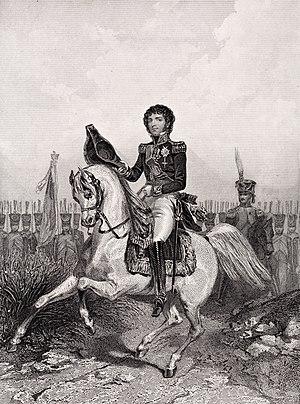
Le maréchal Bernadotte. Lithographie d'Henry Robinson d'après un dessin de L. David, Bibliothèque nationale de Norvège.
Jean-Baptiste Bernadotte, né le 26 janvier 1763 à Pau et mort le 8 mars 1844 à Stockholm, est un militaire français devenu roi de Suède et de Norvège sous les noms de Charles XIV Jean et de Charles III Jean de 1818 jusqu'à sa mort, après avoir été nommé régent en 1810 sous le règne de Charles XIII. Il s'engagea dans l'armée française en 1780 et connut un avancement rapide sous la Révolution française, atteignant le grade de général en 1794 après avoir longtemps végété dans des fonctions subalternes. Il se distingua à plusieurs reprises sur les champs de bataille et occupa également, pendant une courte période, le poste de ministre de la Guerre. Ses relations avec Napoléon Bonaparte furent houleuses mais les deux hommes se réconcilièrent en 1804 et Bernadotte fut élevé à la dignité de maréchal d'Empire, la plus haute distinction militaire du pays. Il participa aux campagnes napoléoniennes à la tête d'un corps d'armée, mais son inaction le jour de la bataille d'Auerstaedt en 1806 et le mauvais comportement de ses troupes à celle de Wagram en 1809 lui attirèrent les critiques de l'Empereur.